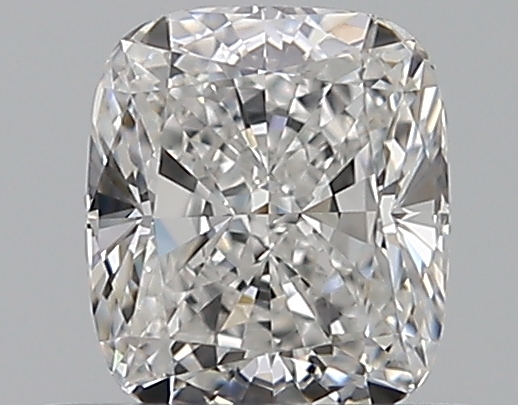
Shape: cushion
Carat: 0.5
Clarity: VVS1
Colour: E
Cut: EX
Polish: EX
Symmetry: VG
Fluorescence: N
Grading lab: GIA
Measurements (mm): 4.84 x 4.21 x 2.85